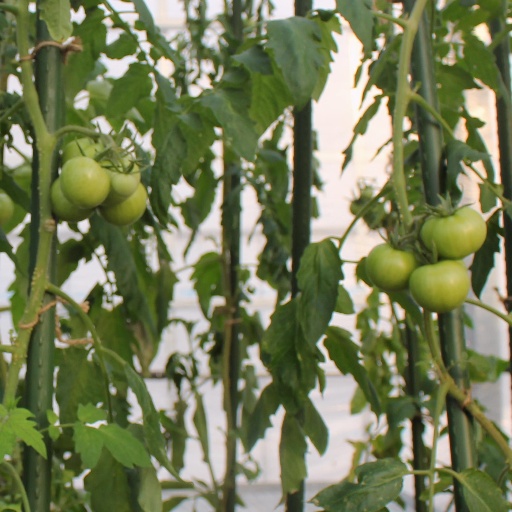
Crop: tomato